Russian Orthodox Church

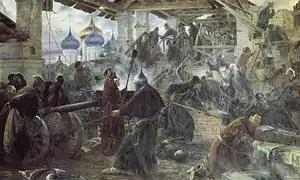
Russian Orthodox monks defended the Trinity monastery against Polish troops during the Time of Troubles. Painting by Sergey Miloradovich.

On 5 July 1439, at the Council of Florence, the only Russian prelate present at the council signed the union, which, according to his companion, was only under duress. Metropolitan Isidore left Florence on 6 September 1439 and returned to Moscow on 19 March 1441. The chronicles say that three days after arriving in Moscow, Grand Prince Vasily II arrested Isidore and placed him under supervision in the Chudov Monastery. According to the chroniclers of the grand prince, "the princes, the boyars and many others — and especially the Russian bishops — remained silent, slumbered and fell asleep" until "the divinely wise, Christ-loving sovereign, Grand Prince Vasily Vasilyevich shamed Isidor and called him not his pastor and teacher, but a wicked and baneful wolf". Despite the chronicles calling him a heretical apostate, Isidore was recognized as the lawful metropolitan by Vasily II until he left Moscow on 15 September 1441.